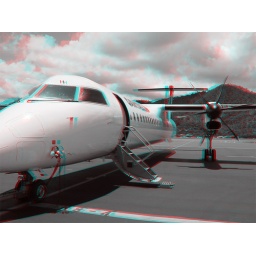
Please use 3D glasses to view this image. Waiting for a plane in Cairns, Australia.